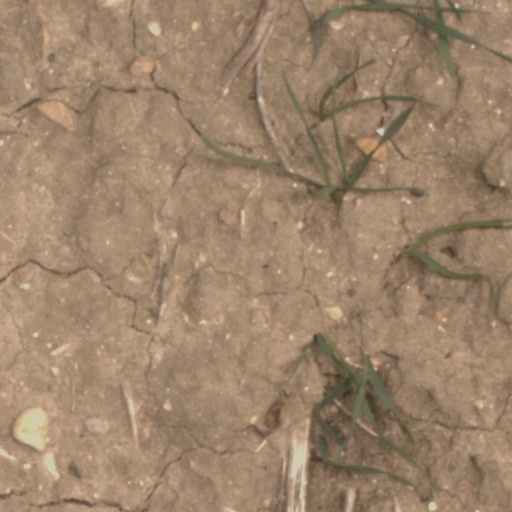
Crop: wheat